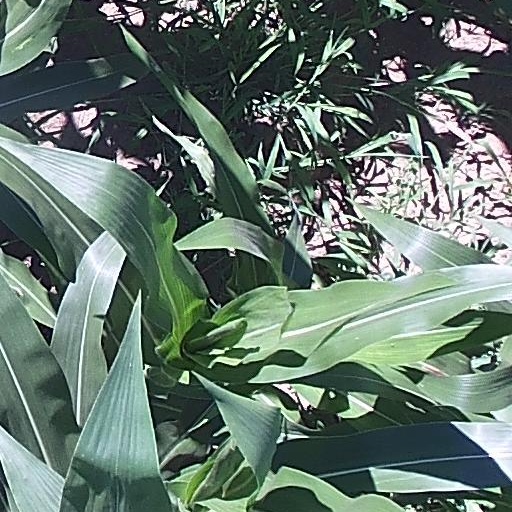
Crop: maize; corn